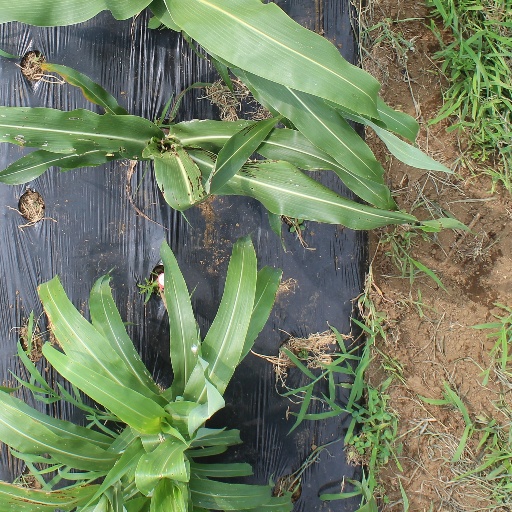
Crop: sorghum